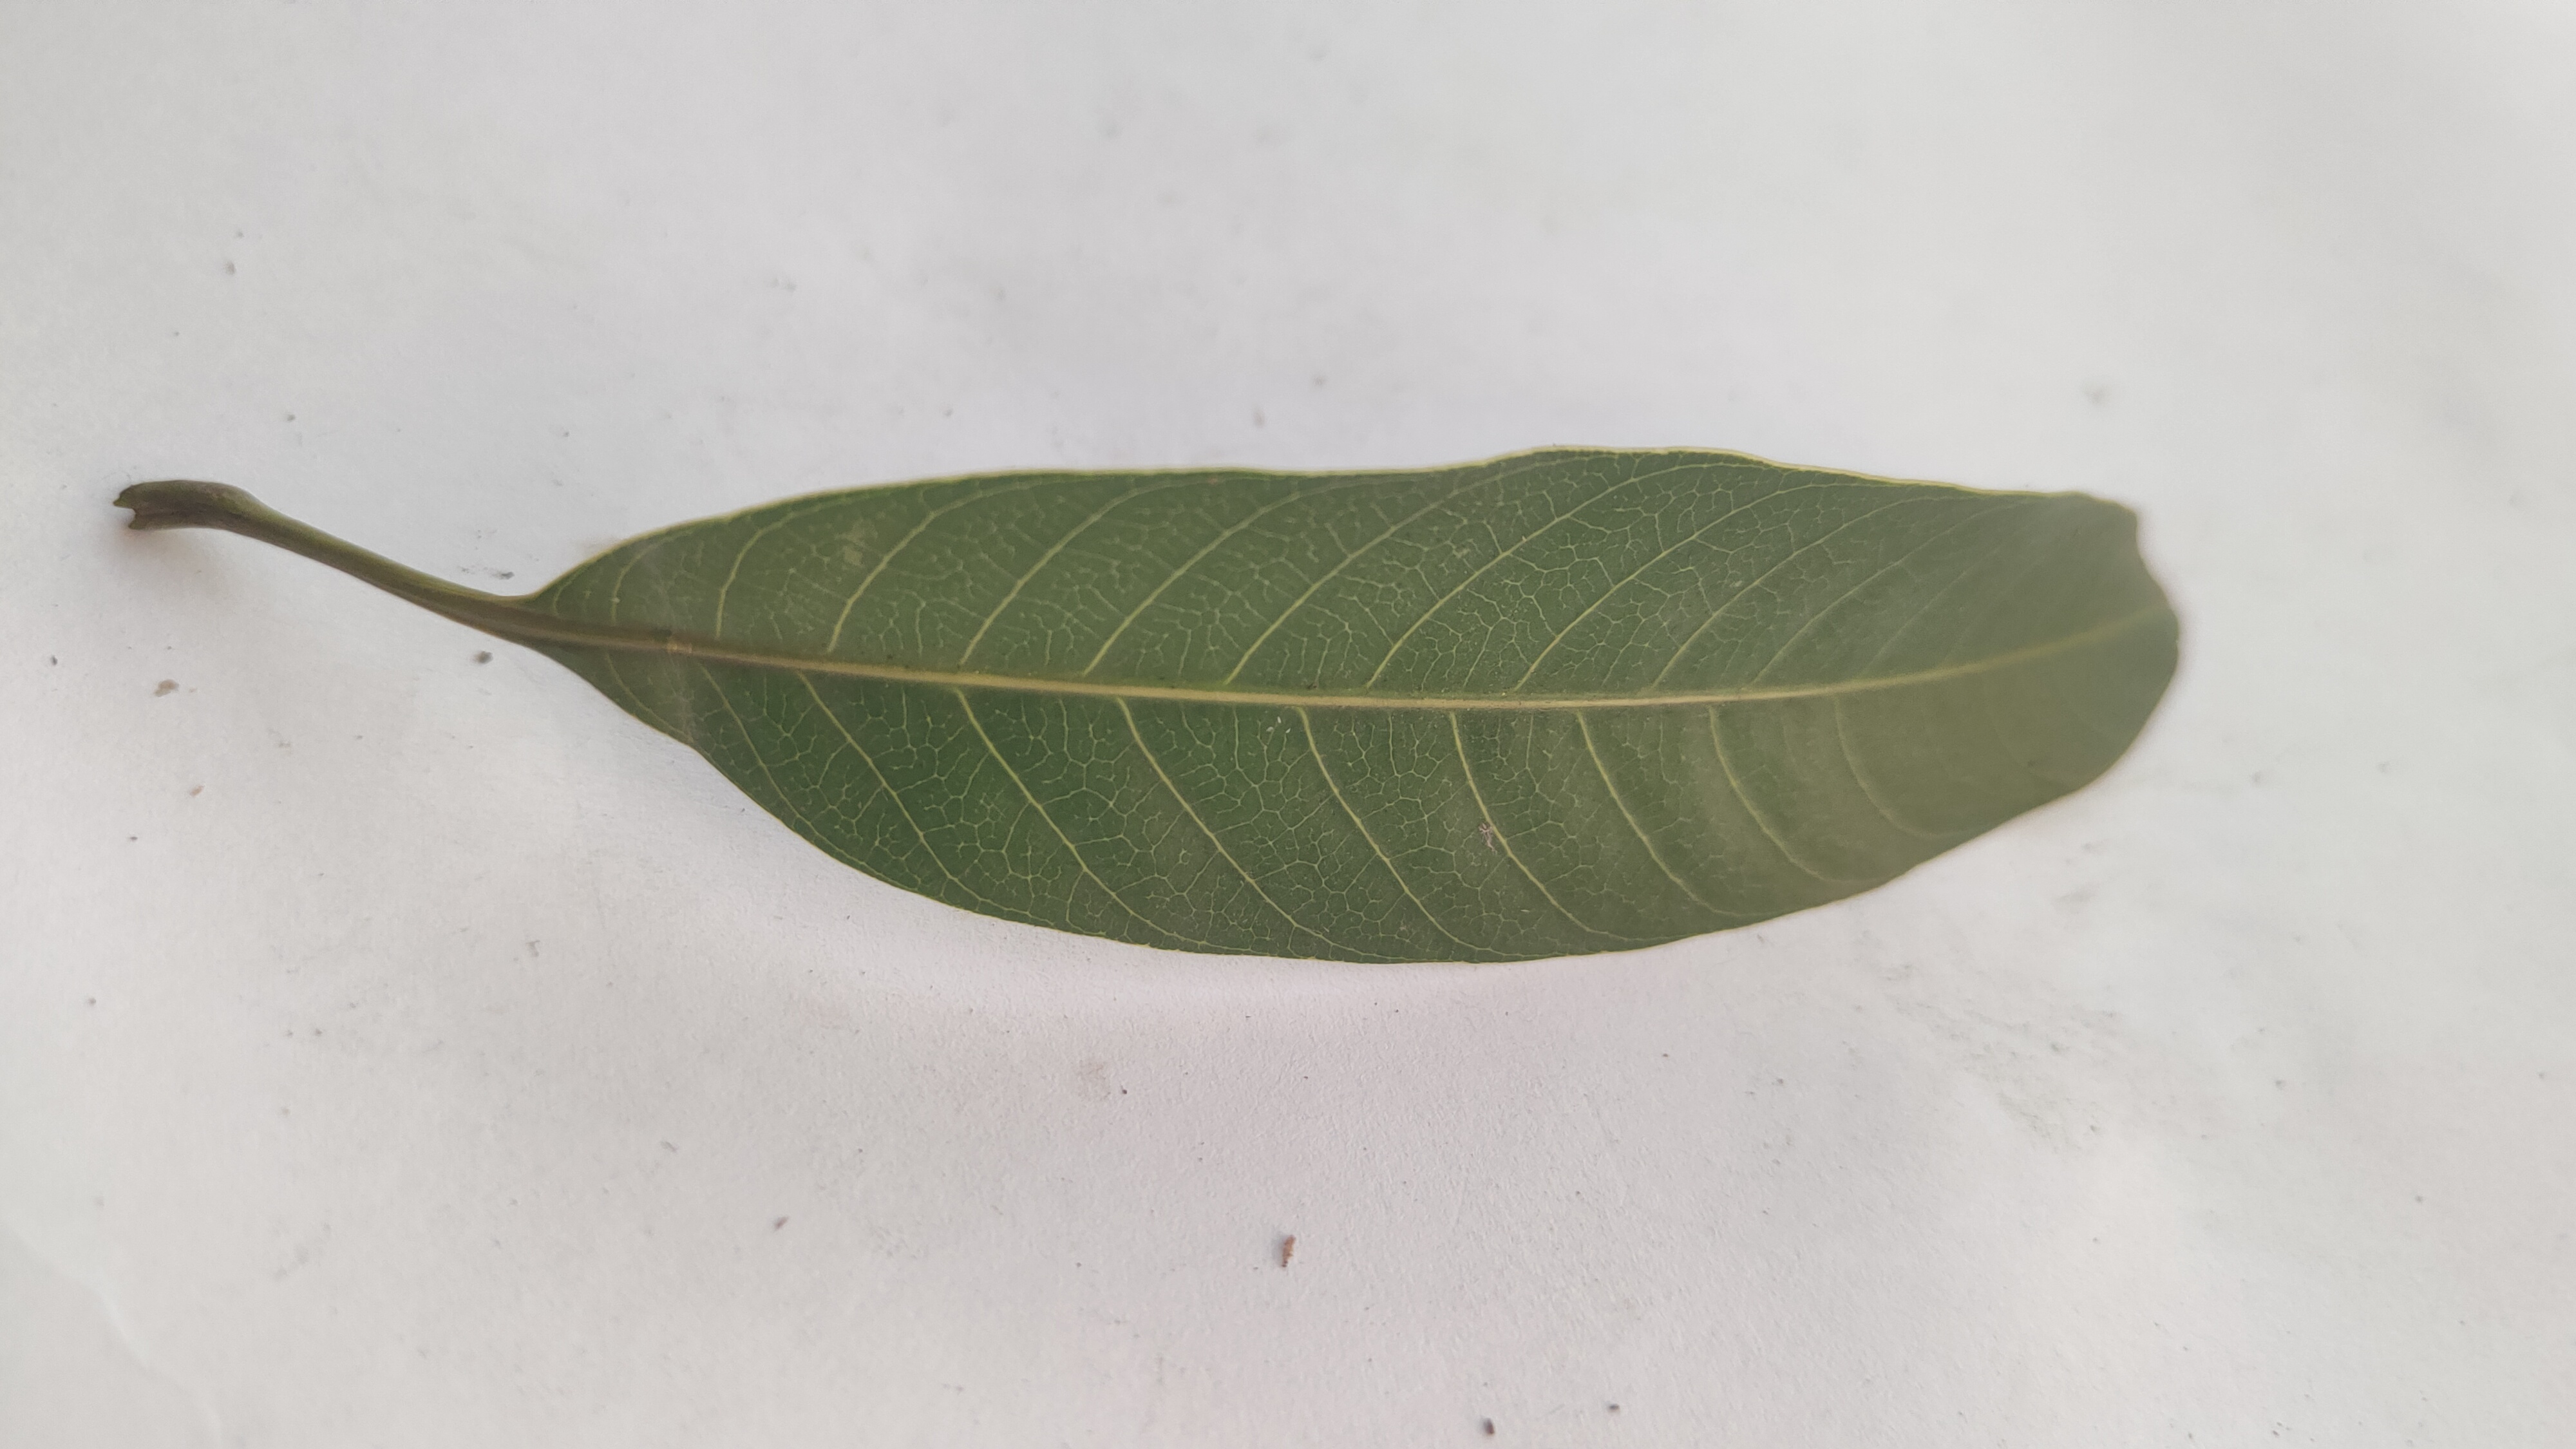
Leaf variety: Mango